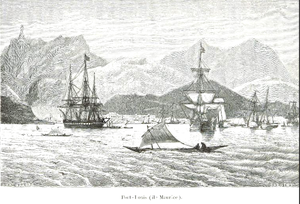
Arthur Mangin, Voyages et Découvertes outre-mer au XIXe siècle, illustrations par Durand-Brager, 1863 ː Port-Louis.
Port-Louis est la capitale de Maurice. Située dans son propre district, peuplée de 149 194 habitants au recensement de 2015, la ville est aussi un port ouvert sur l'Océan Indien et la plus grande ville du pays. Originellement, la ville avait reçu des Hollandais le nom de Noordwester Haven traduit en Port Nord-Ouest par les colons français. Le nom de Port-Louis a été donné en hommage au roi Louis XV à des dates qui divergent selon les sources. Certains citent l'année 1721 ou 1722, d'autres font remonter ce second baptême à l'arrivée du gouverneur Mahé de la Bourdonnais en 1735. Sous la Révolution, la ville reprit son nom de Port Nord-Ouest qu'elle alterna avec les noms de Port de la Montagne pour le port et Ville de la Montagne pour la ville entre 1793 et 1795. En août 1806, avec l'avénement de l'Empire napoléonien, le gouverneur Decaen lui donna le nom de Port-Napoléon qui fut conservé jusqu'à l'arrivée des Anglais en 1810 où elle reprit le nom de Port-Louis.